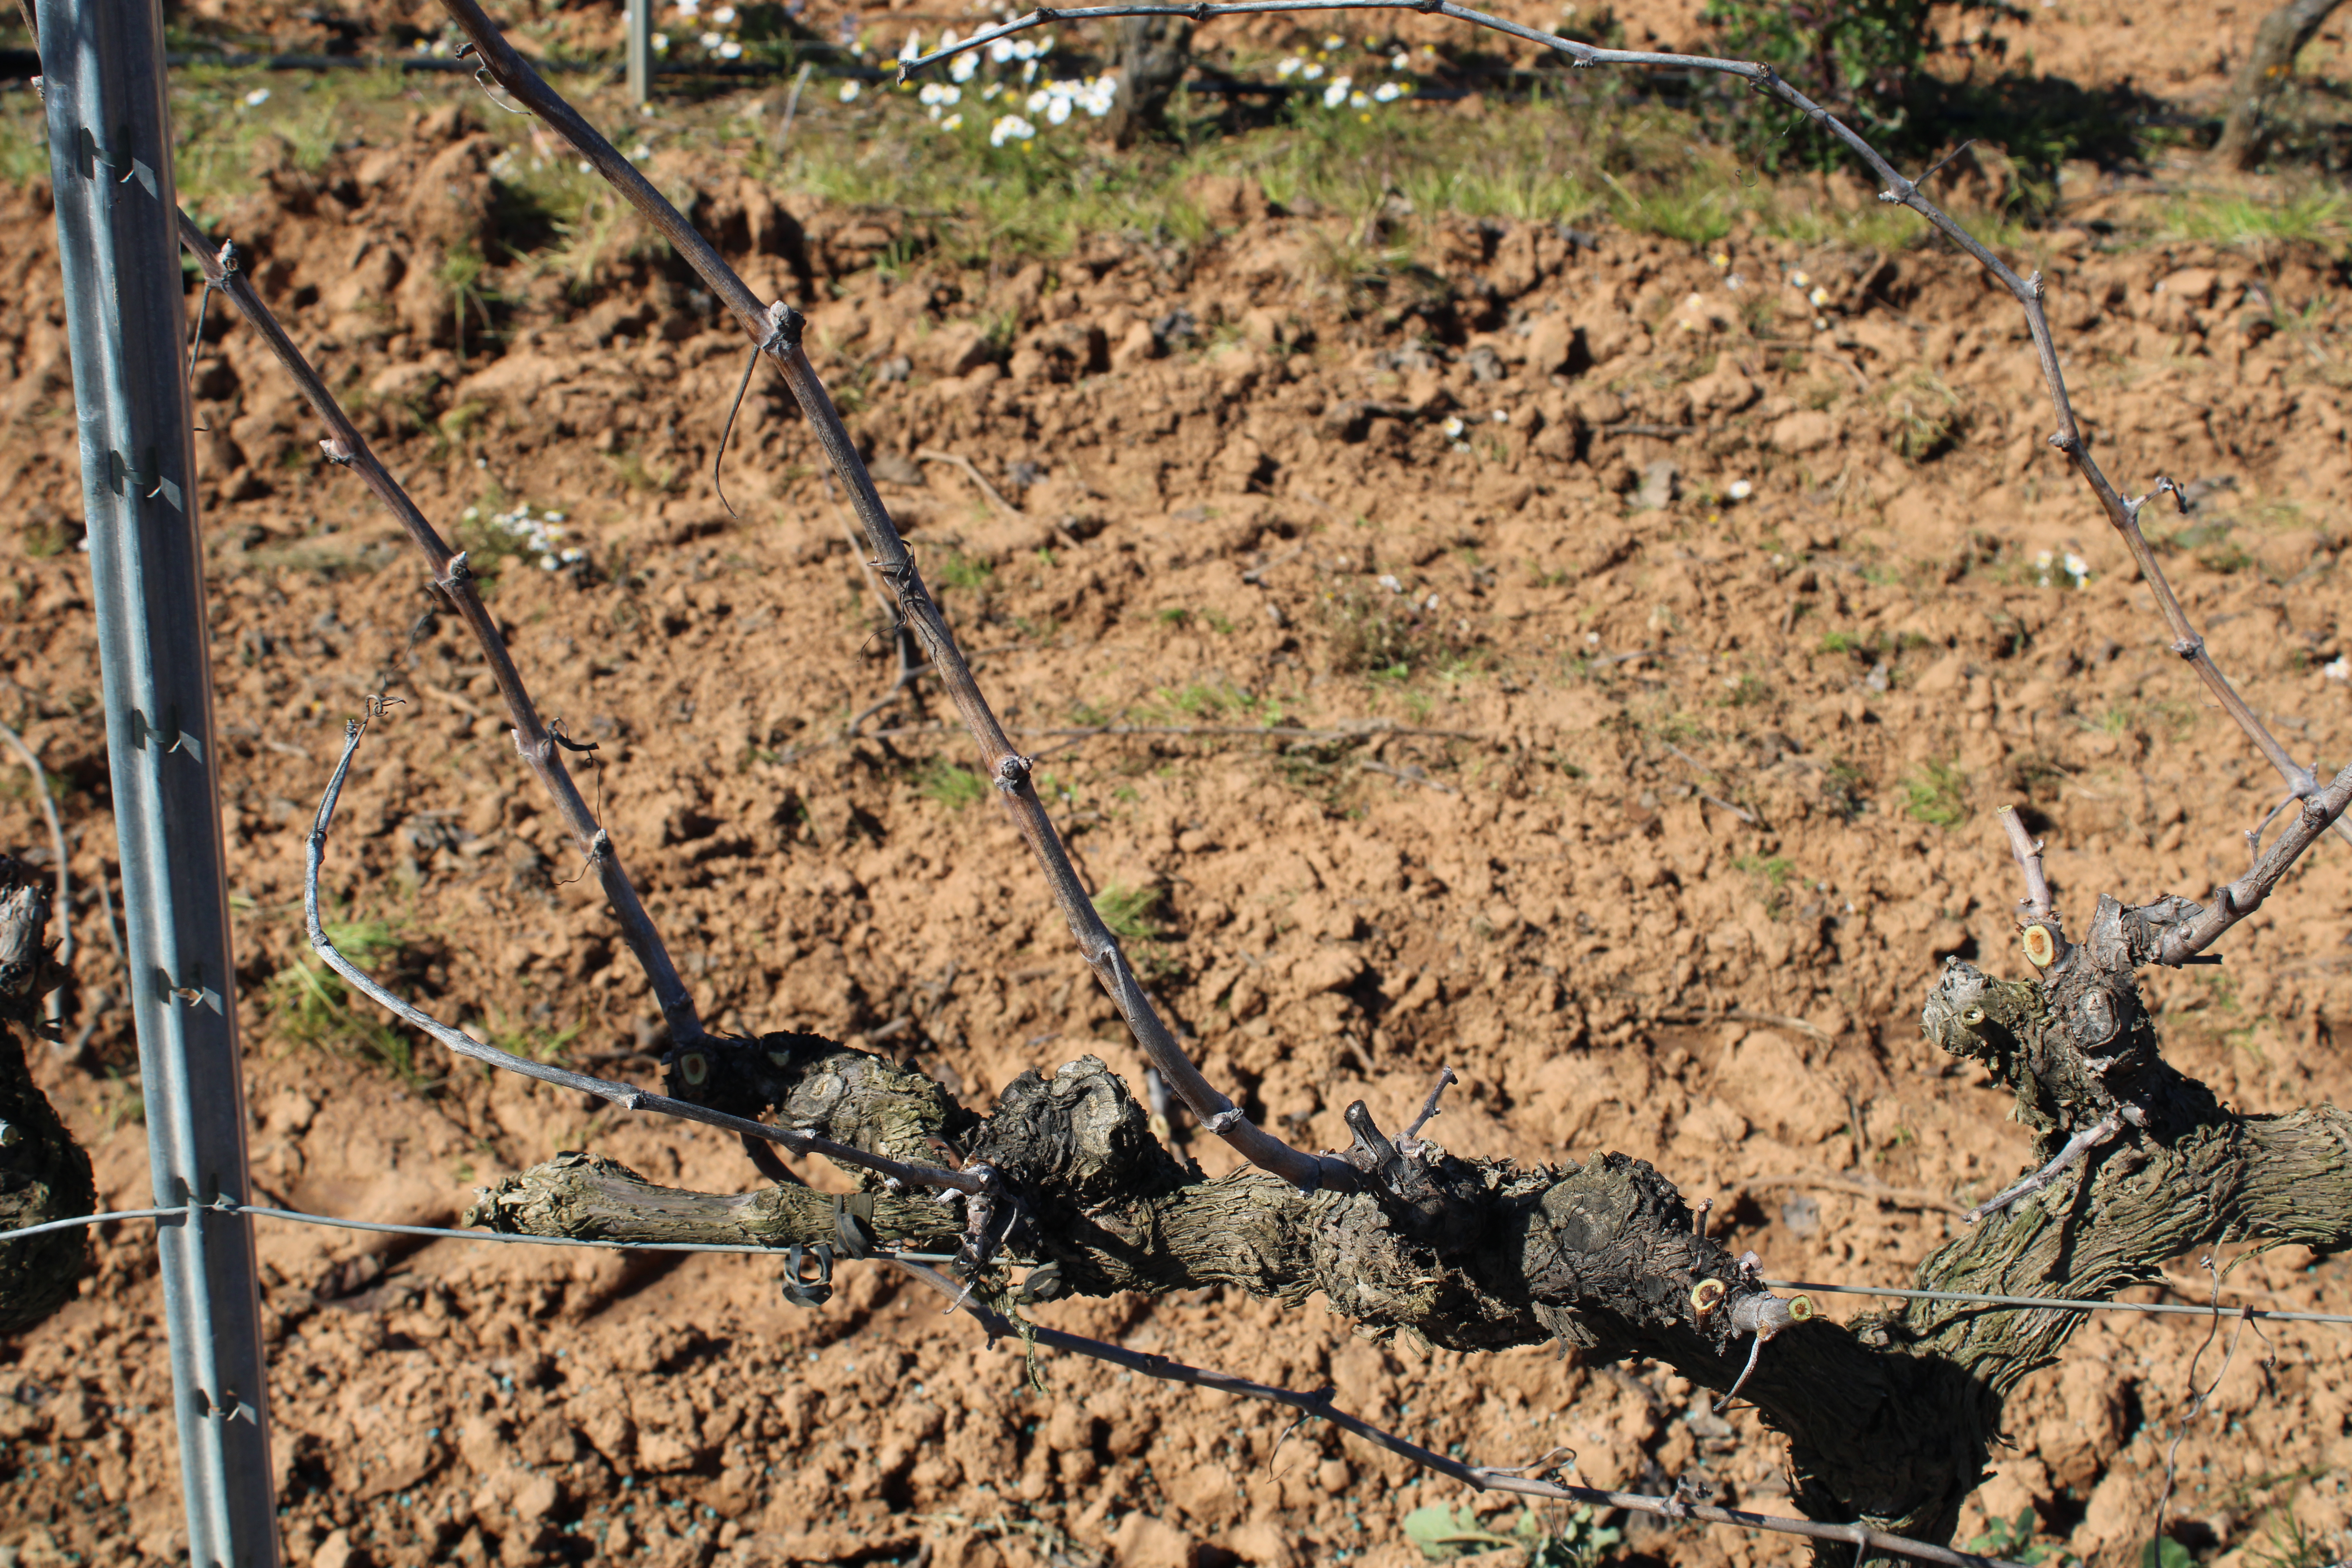
Unpruned shoots: 4
Pruned shoots: 2
Trunks: 2